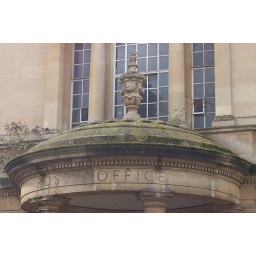
Post office in Bath England. I loved the way the plant life had begun to grow on this portico.